Israeli Jews

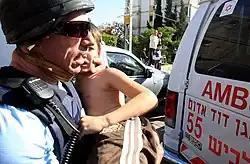
A Jewish Israeli child wounded by a Hamas Grad rocket fired on the city of Beer Sheva is taken to a hospital, 2009.

The Israeli national anthem and the Israeli flag have exclusively Jewish themes and symbols: